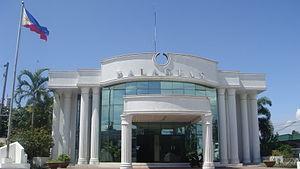
Balagtas, anciennement Bigaa, est une municipalité de la province de Bulacan, aux Philippines.